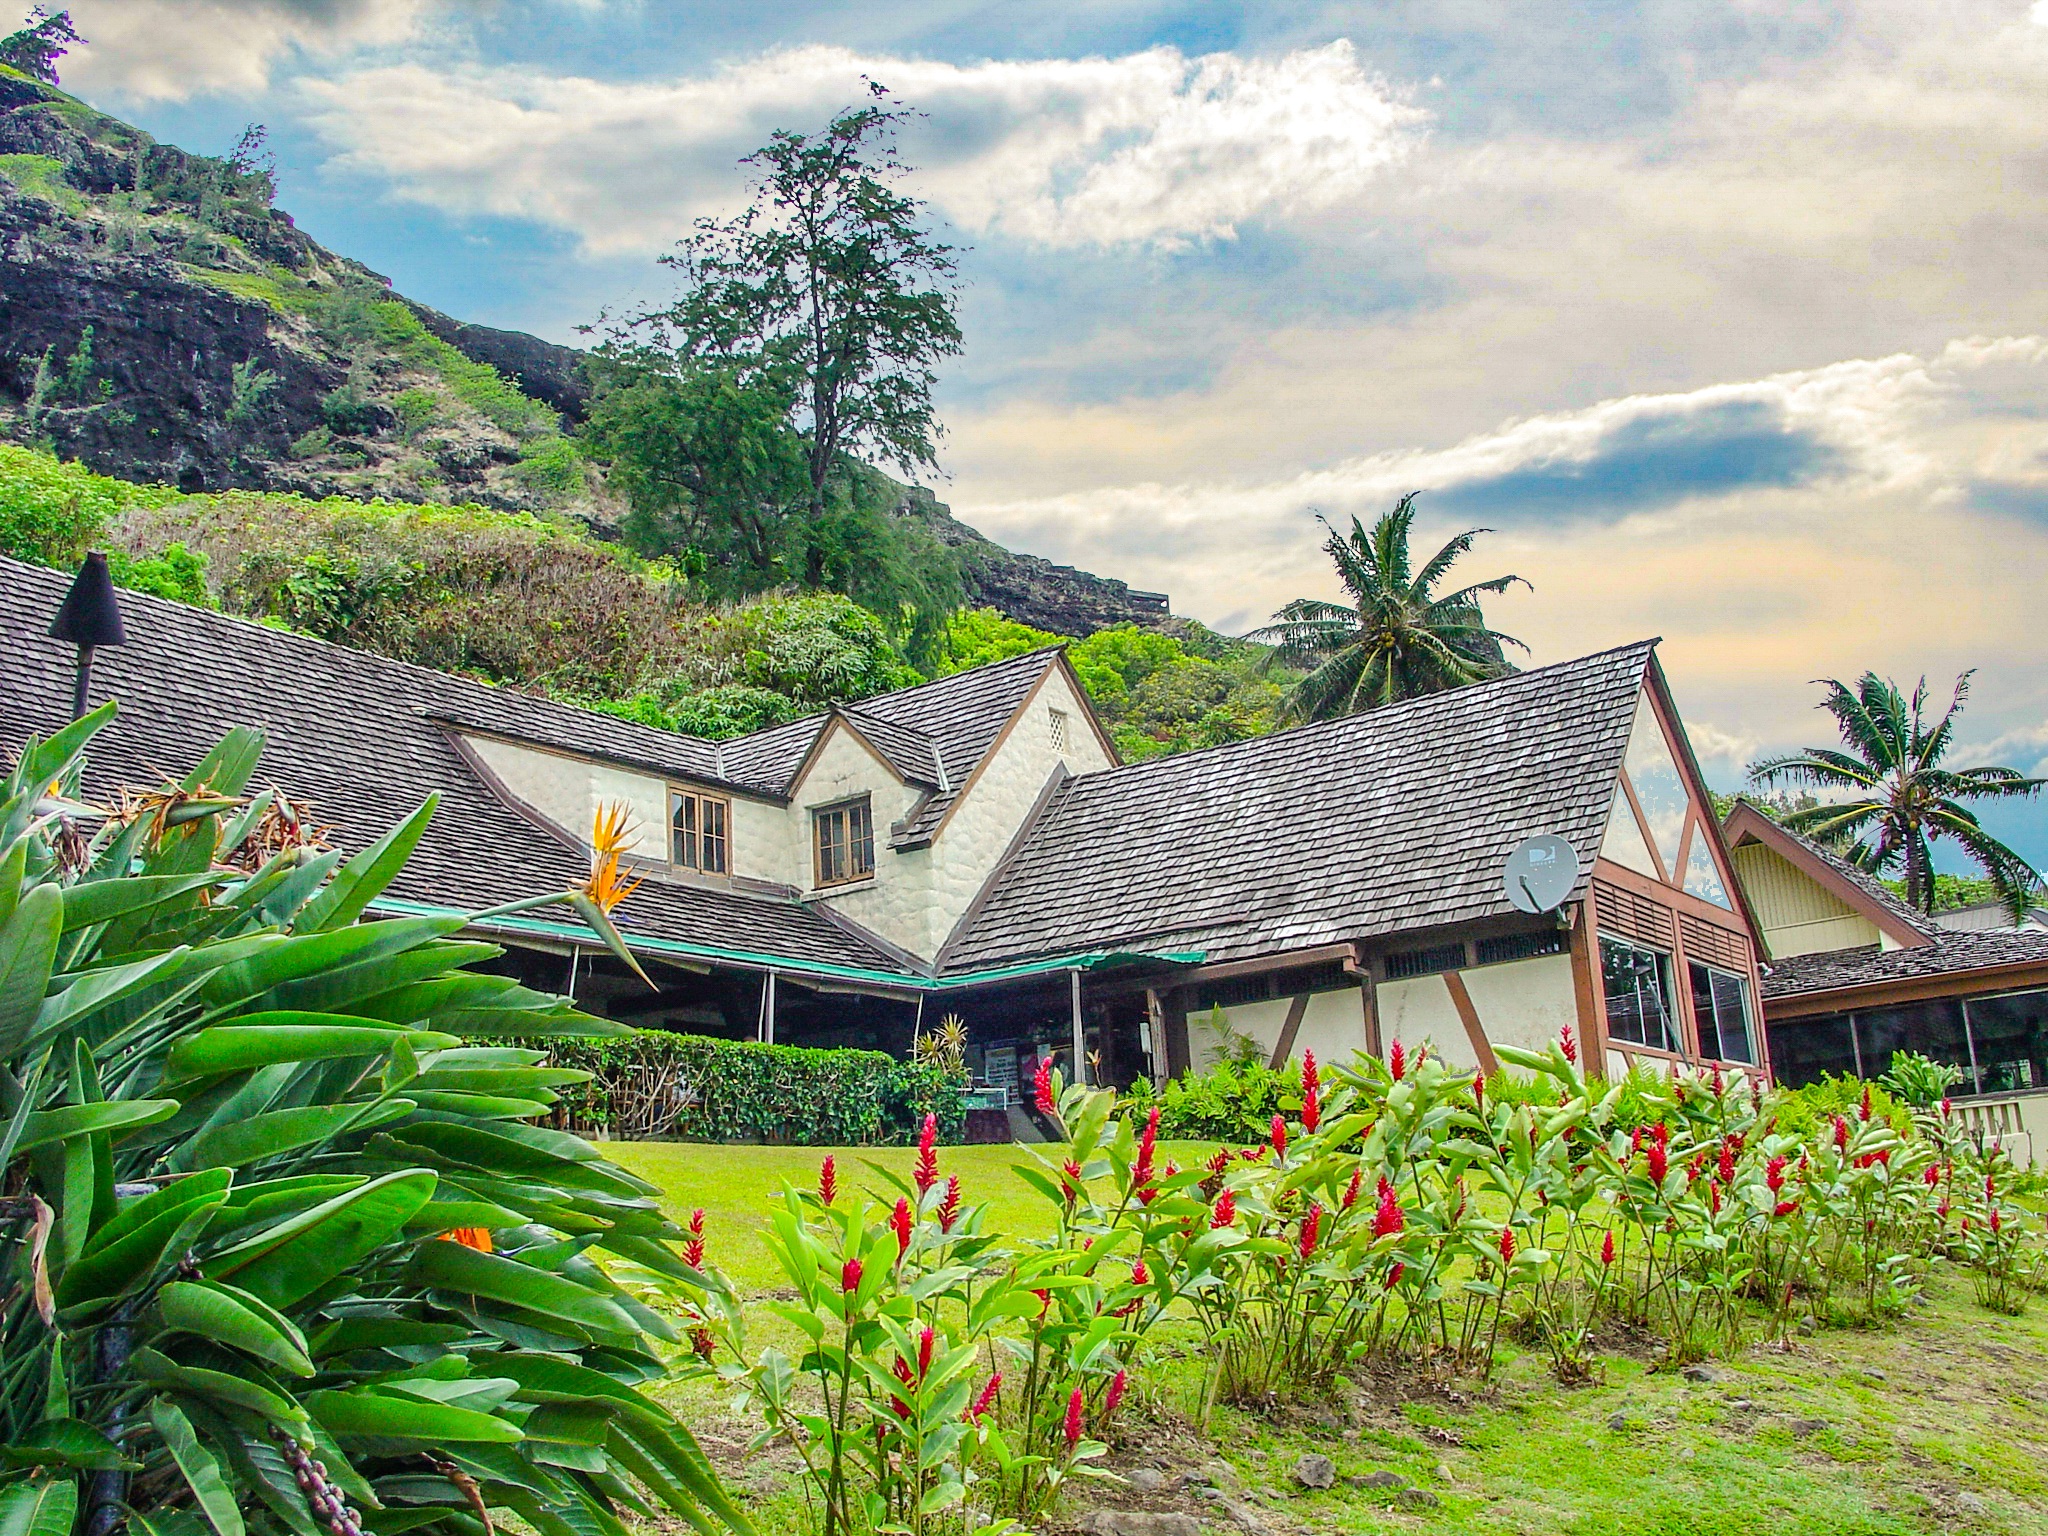
landscape, tree, nature, grass, mountain, plant, sky, field, house, palm tree, leaf, hill, roof, home, hut, village, jungle, tropical, cottage, hawaii, tourism, leisure, flowers, resort, vegetation, rainforest, plantation, estate, oahu, tropics, real estate, rural area, hill station, arecales, mount scenery